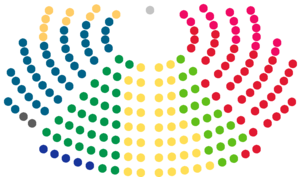
Rigsdagsvalget i Finland 2011 / Fordeling af mandater
Fordelingen af mandater/pladser
Rigsdagsvalget i Finland 2011 blev afholdt den 17. april 2011, og var valget til det finske parlament Rigsdagen. På forhånd kunne man stemme fra den 6. april til 12. april, og udenlandsk stemme fra 6. april til 9. april. Kandidater skulle senest meldes den 8. marts. Ved valget skulle der vælges 200 repræsentanter til rigsdagen.